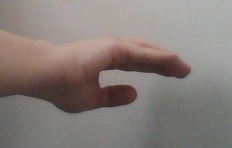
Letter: jeem